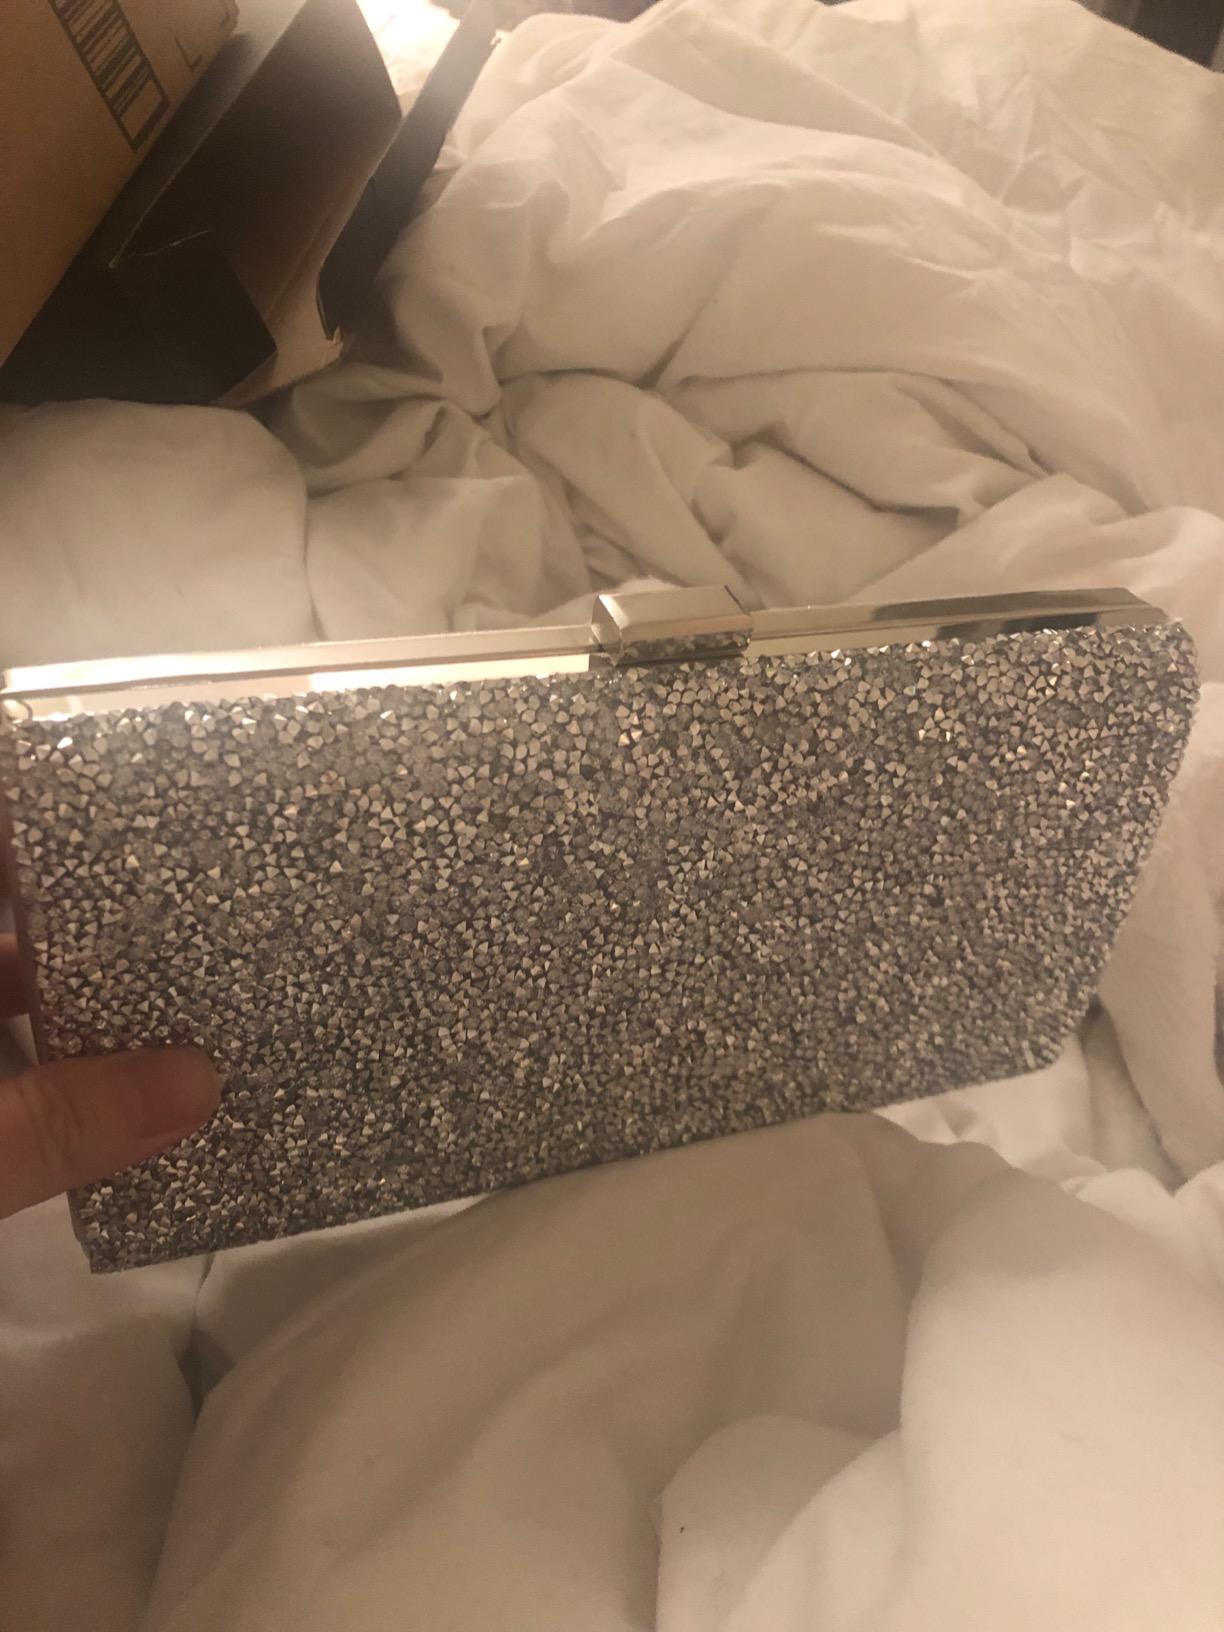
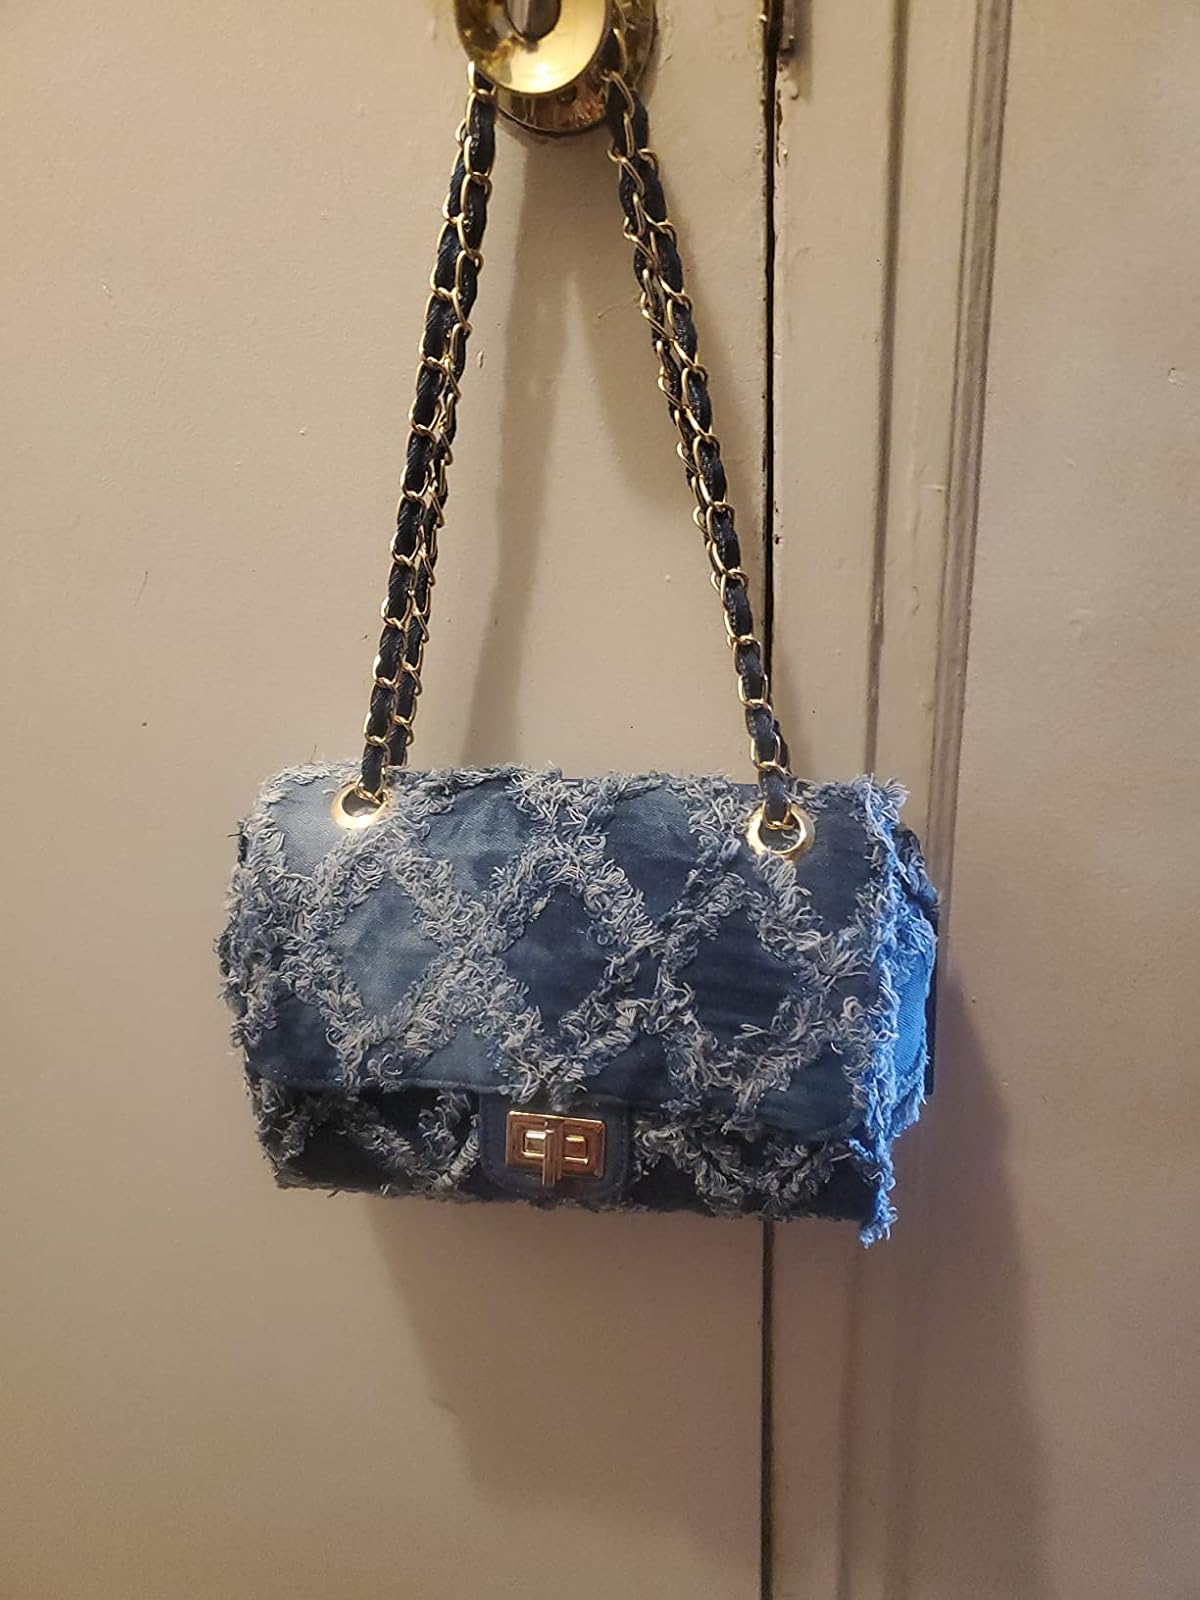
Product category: accessories_handbag
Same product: no